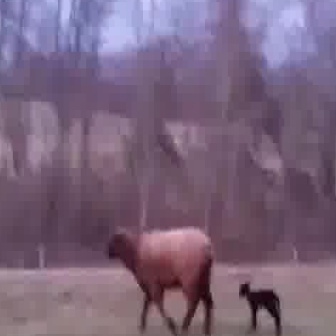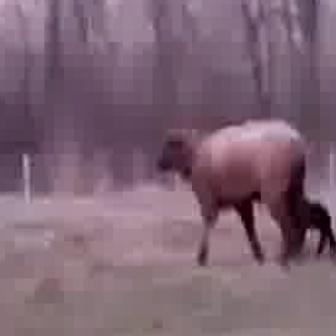
  Please identify the target specified by the bounding box [101,224,213,336] in the first image and locate it in the second image. Return the coordinates in [x_min,y_min,x_max,y_max] format.
Answer: [153,113,307,267]